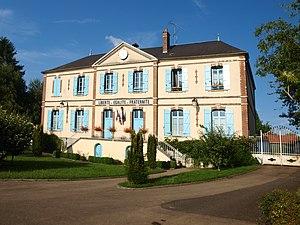
Villeneuve-les-Genêts (Yonne, France)